Rafał Grodzicki

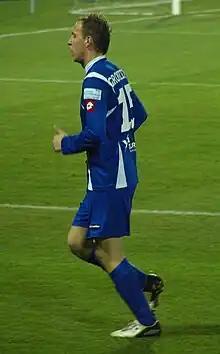
Grodzicki with Ruch Chorzów in 2009

Rafał Grodzicki (born 28 October 1983) is a Polish former professional footballer who played as a centre-back. He is currently the scouting director of I liga club Śląsk Wrocław and chairman of V liga club Jutrzenka Giebułtów.